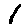
Label: 1